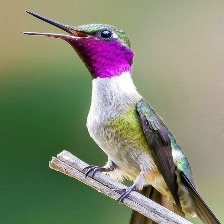
Species: AMETHYST WOODSTAR
Scientific name: CALLIPHLOX AMETHYSTINA
ImageNet parent category: hummingbird